Paul Merton

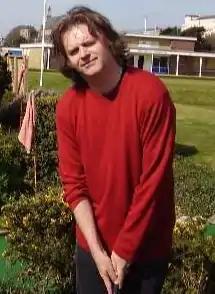
Merton in 1998

Though he had harboured serious ambitions of becoming a performing comedian since his school days, it was not until April 1982, at the Comedy Store in Soho, that his dream was realised. Merton commented that he made his professional debut, along with writing partner John Irwin, in Swansea in 1982 which led to having an "affection for Wales". "What we did over the course of two weeks was perform 10 shows and it meant that our first time on stage if we made a mistake on the Monday we wouldn't repeat that mistake the next day."